The Outlaws of Mars

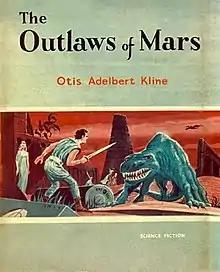
Dust-jacket from the first edition

The Outlaws of Mars is a science fiction novel by Otis Adelbert Kline in the planetary romance subgenre pioneered by Edgar Rice Burroughs. It was originally serialized in seven parts in the magazine "Argosy" beginning in November 1933. It was first published in book form in 1961 in hardcover by Avalon Books in 1961; the first paperback edition was issued by Ace Books in the same year. Later trade paperback editions were published by Pulpville Press in November 2007 and Paizo Publishing in May 2009.